2022 Hungarian LGBTQ in education referendum

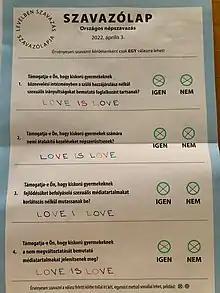
A protest vote to make the ballot invalid

The parts of the law that are in question in the referendum have been condemned by human rights groups and labelled as "vigorous anti-LGBT rhetoric" and "intended to limit minority rights". Human rights groups have also said the referendum is likely to increase discrimination and stigmatisation of Hungary's LGBT community, and make life more difficult for LGBT children.